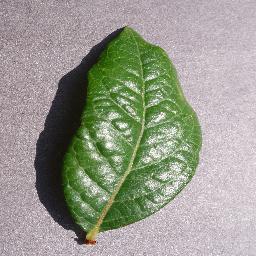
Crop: blueberry
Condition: healthy